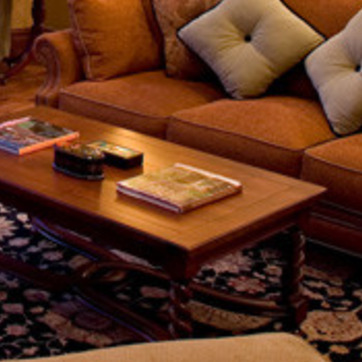
Material: paper